Kosta Novaković

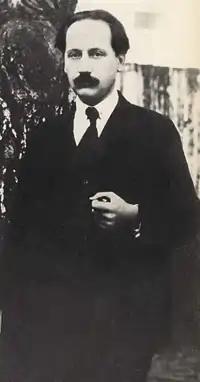
Novaković during the 1930s

Kosta Novaković (Serbian Cyrillic: Коста Новаковић; 3 June 1886 in Čačak – 1939 in Moscow, USSR) was a Serbian and Yugoslav socialist politician, journalist and professor and one of the most prominent in the Serbian left-wing politics of the 20th century.